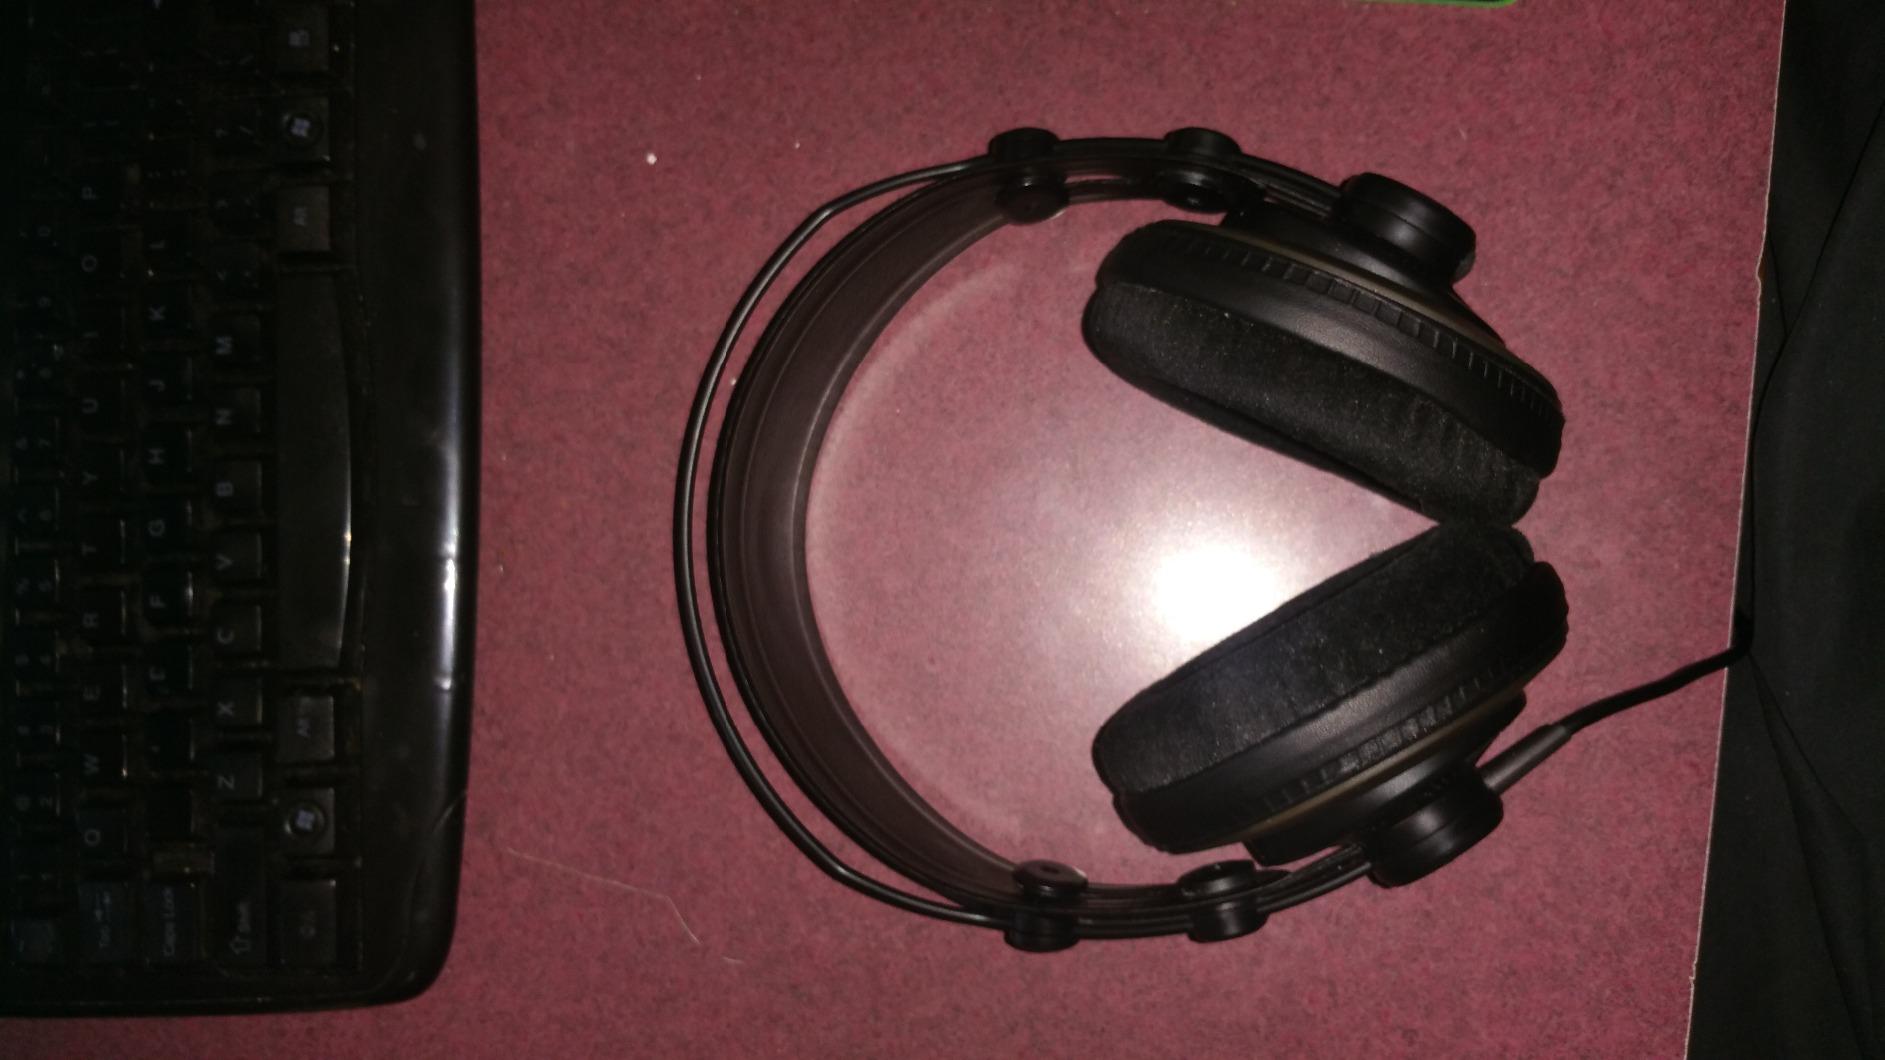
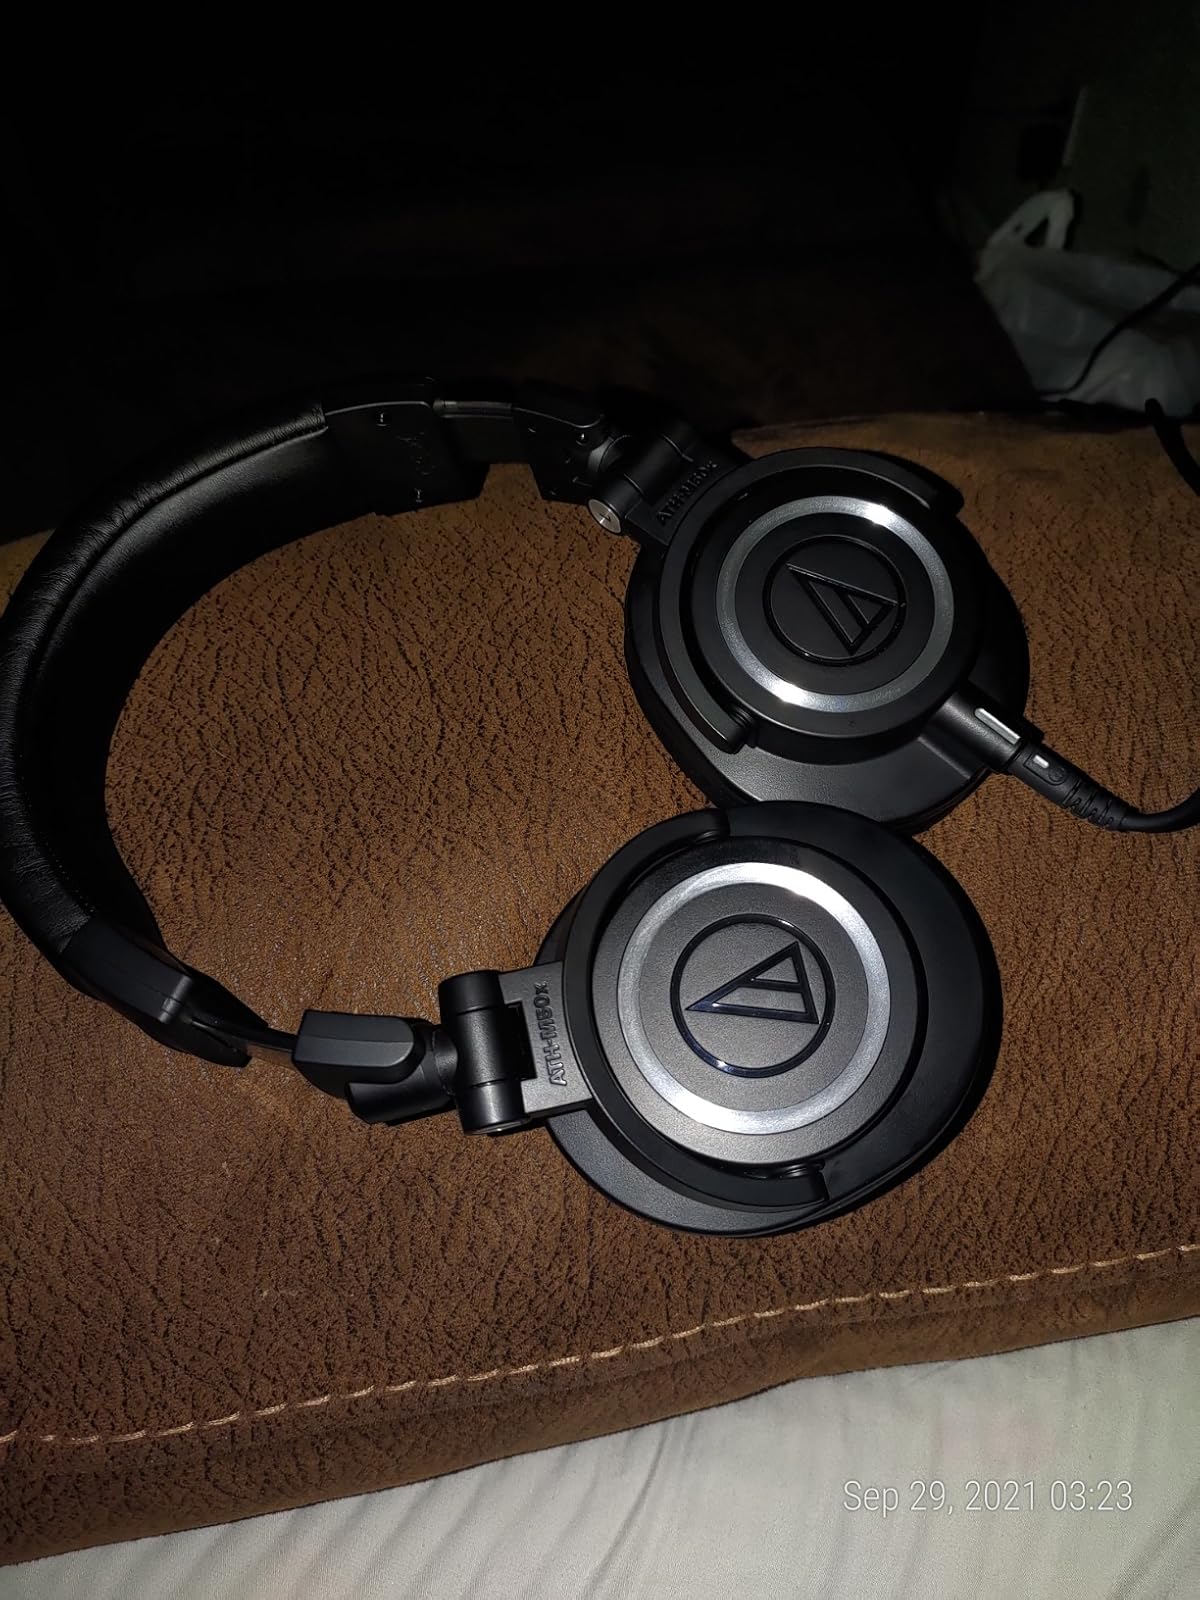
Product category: headphones
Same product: no